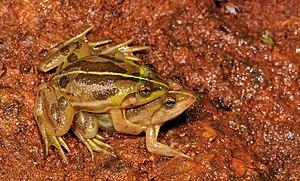
Euphlyctis aloysii est une espèce d'amphibiens de la famille des Dicroglossidae.